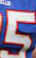
Number: 5